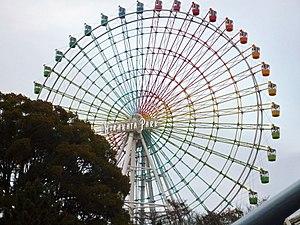
Le parc Hirakata ou HiraPa en abrégé est un parc d'attractions géré par Keihan Electric Railway dans la ville de Hirakata, préfecture d'Osaka. Il a ouvert en 1910 à Neyagawa sous le nom parc Kōri et a été déplacé à Hirakata durant l'ère Taishō. Le parc d'amusement comprend cinq montagnes russes, une exposition de poupées faites de fleurs et une patinoire en hiver.